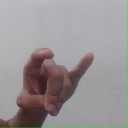
अक्षर: च